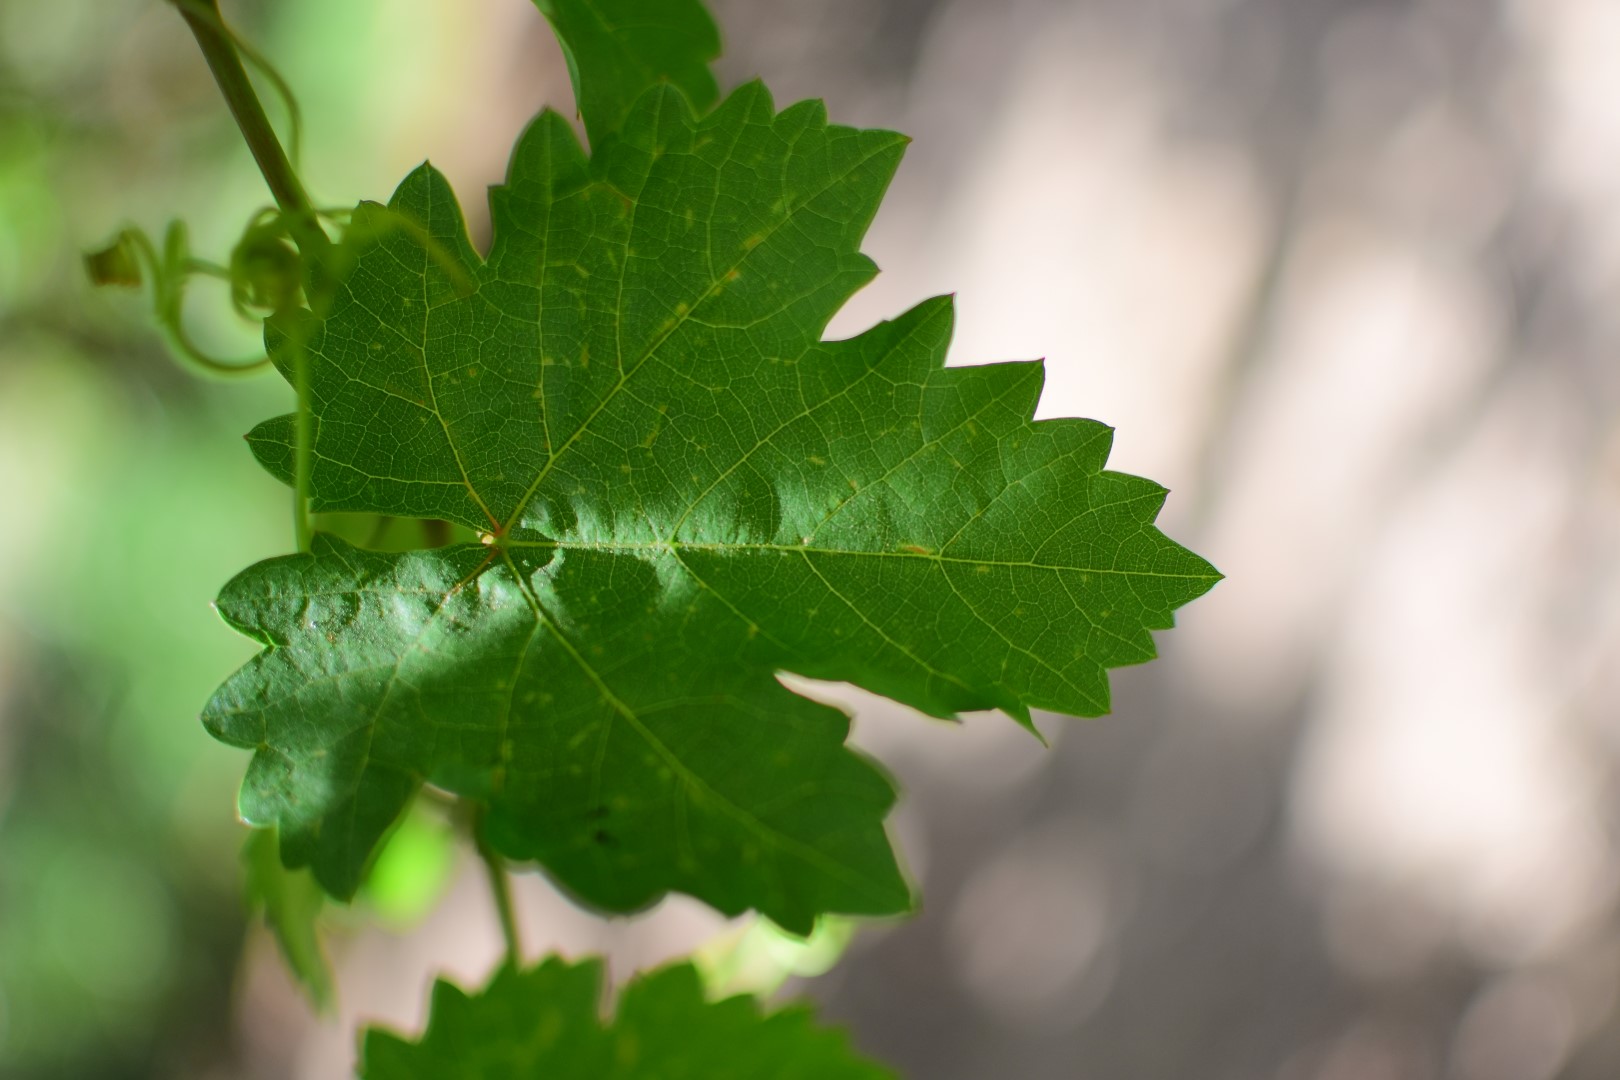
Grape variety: Shdah